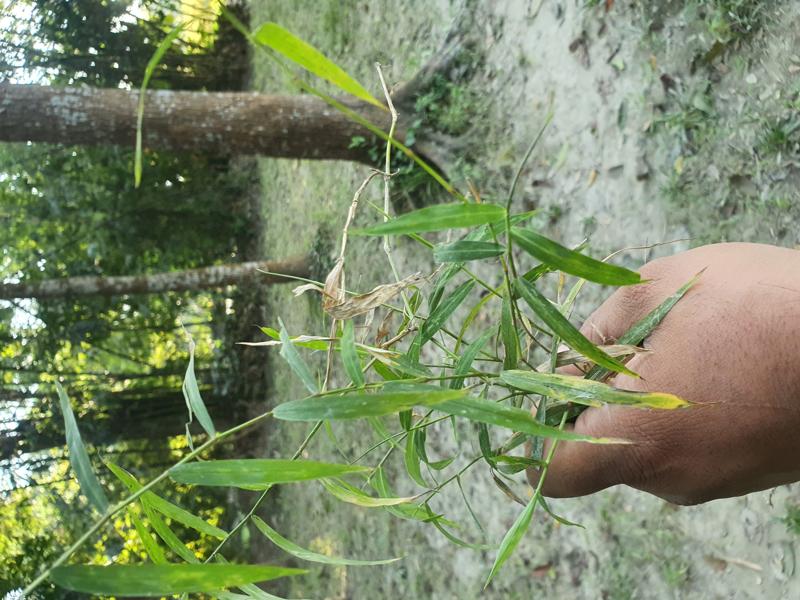
Weed species: Panicum repens